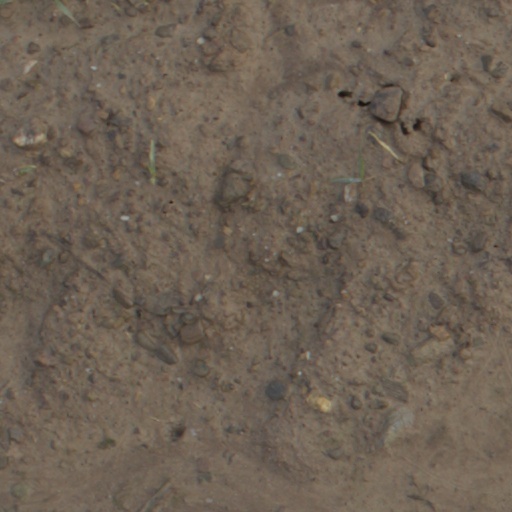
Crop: wheat